Przemysław Gdański

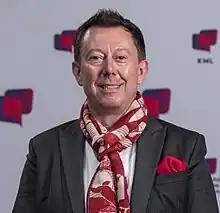
Przemysław Gdański (2020)

Przemysław Gdański (born 5 January 1967) is a Polish economist, former chess player and the current CEO of BNP Paribas Bank polska.